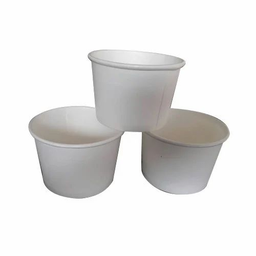
Label: paper